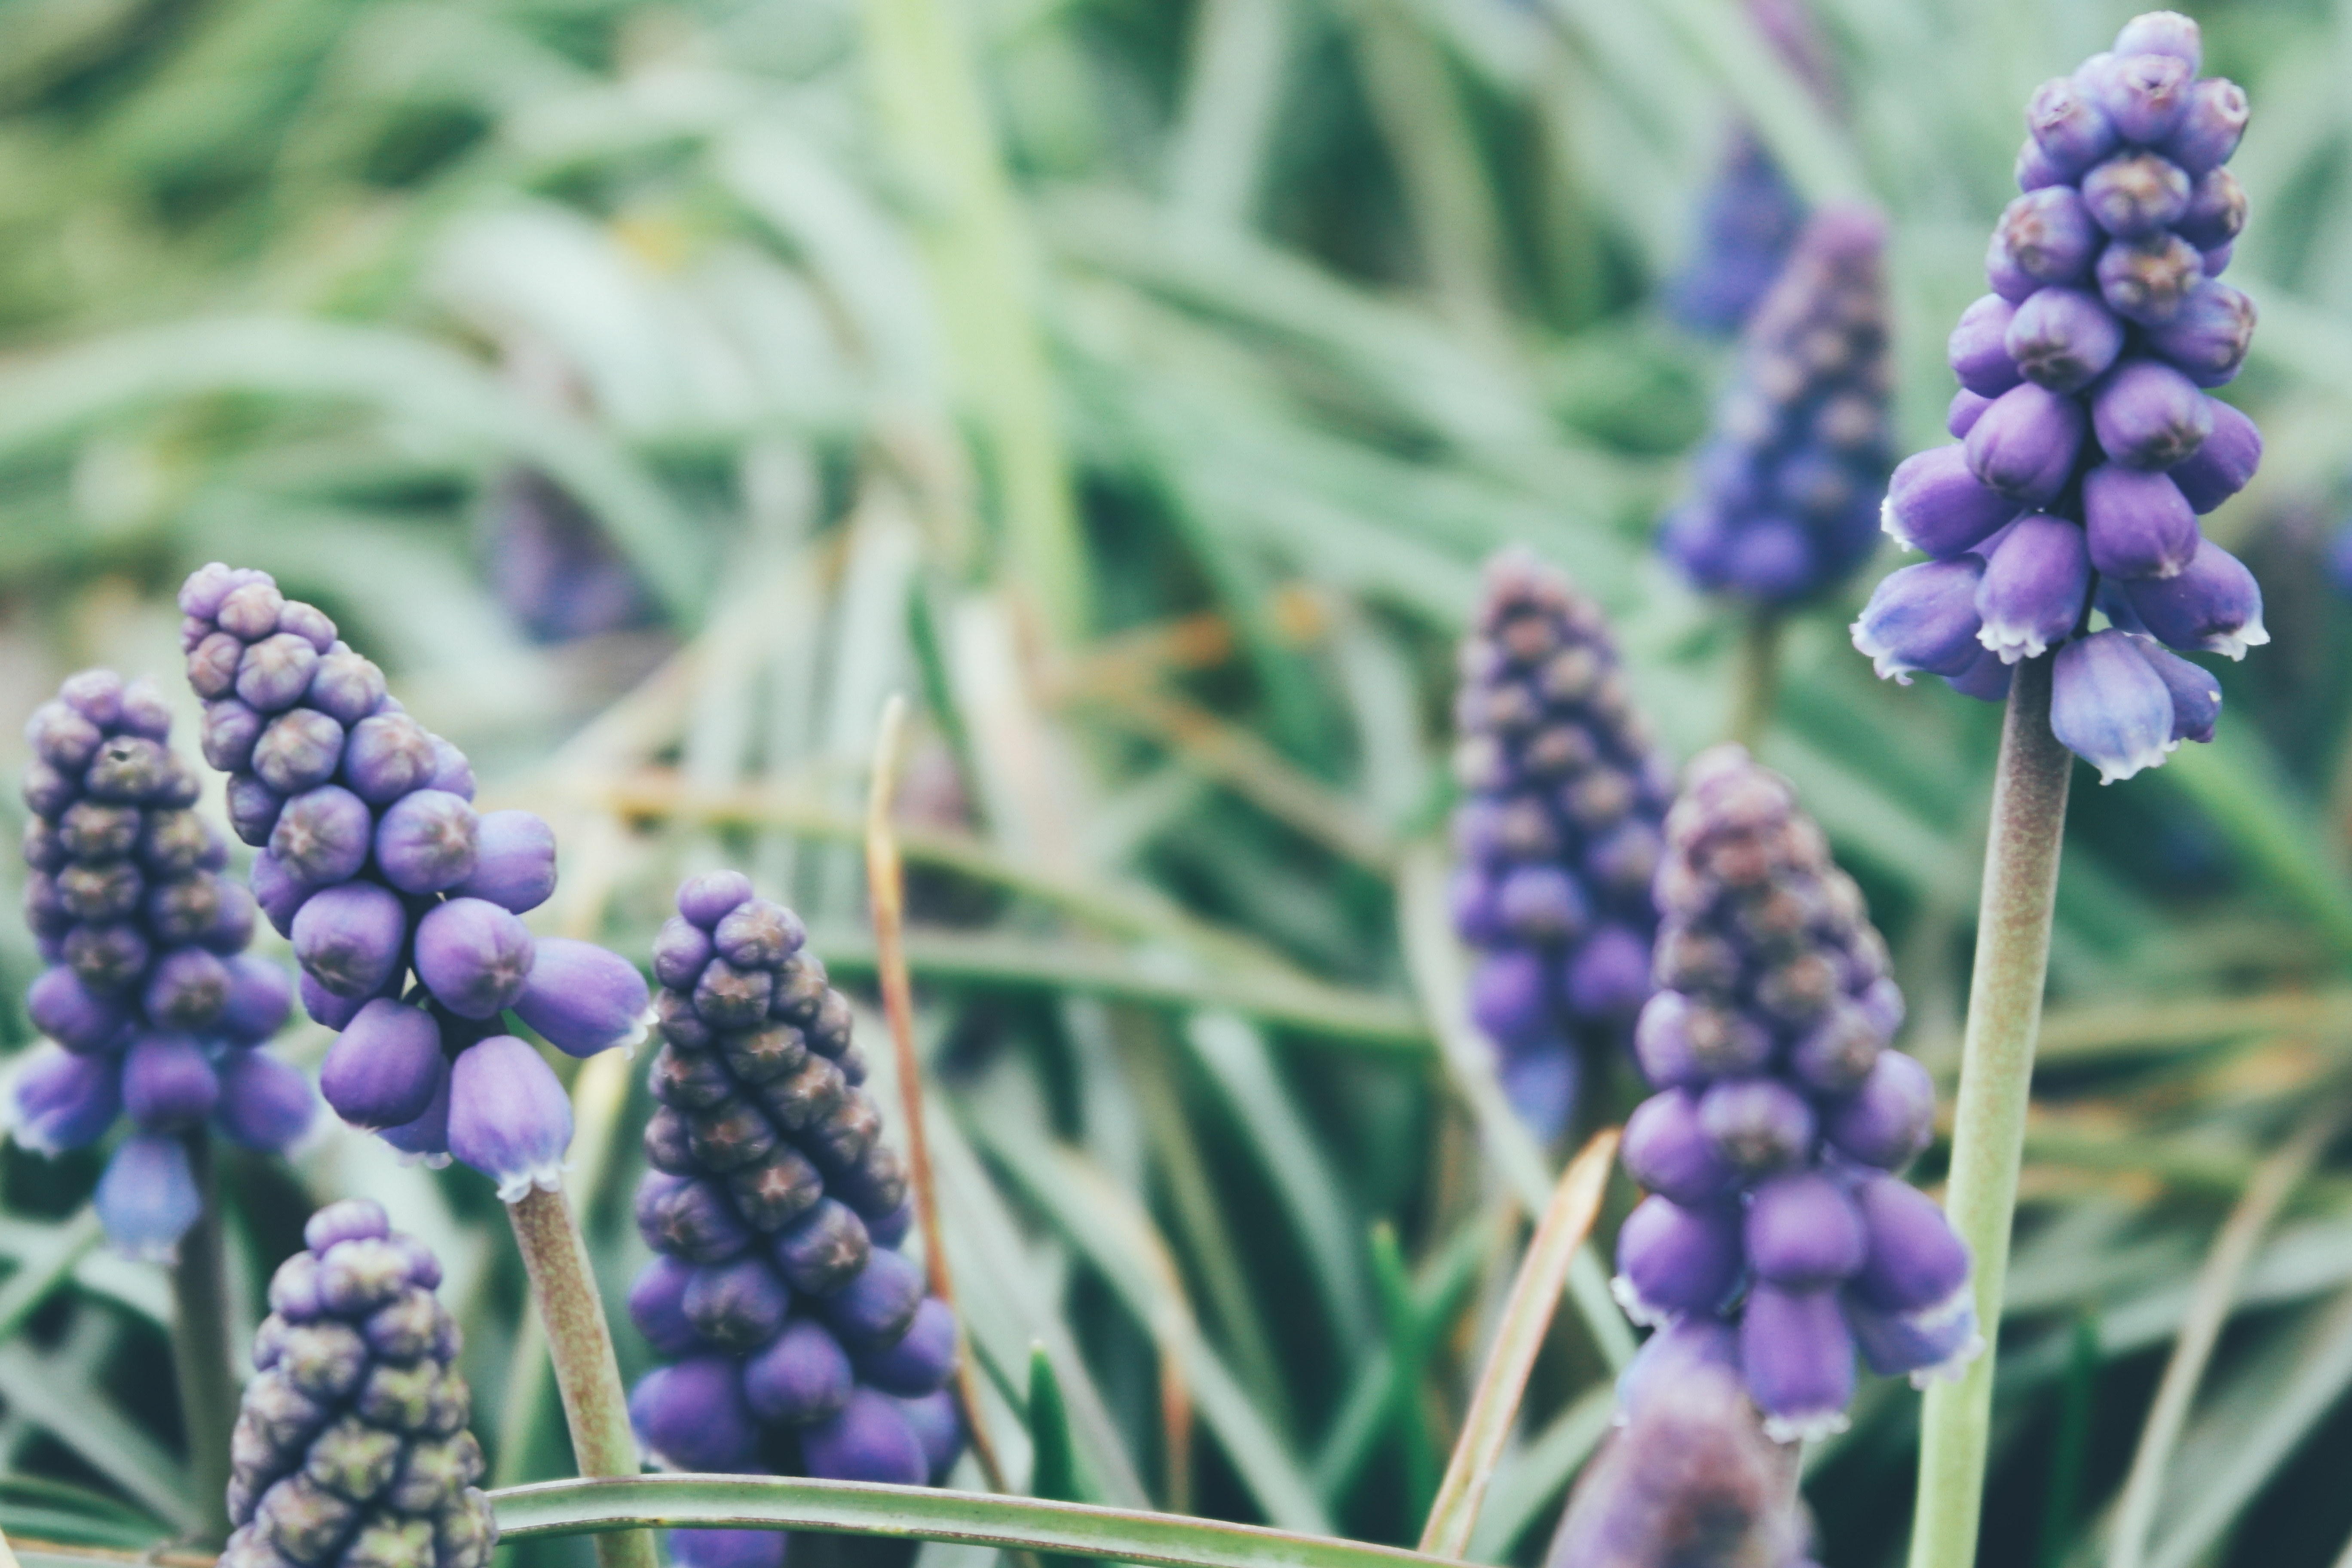
plant, flower, food, produce, crop, botany, agriculture, garden, flora, lavender, wildflower, shrub, hyacinth, lupin, macro photography, flowering plant, land plant, english lavender